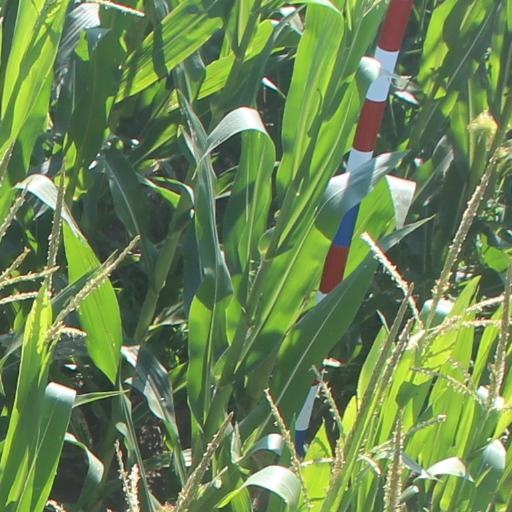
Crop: maize; corn